Thieves' Guild 9: Escape From the Ashwood Mines

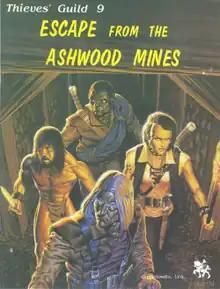

Thieves' Guild 9: Escape From the Ashwood Mines is a supplement published by Gamelords in 1983 for the fantasy role-playing game "Thieves' Guild". It is the ninth of ten books in the series.